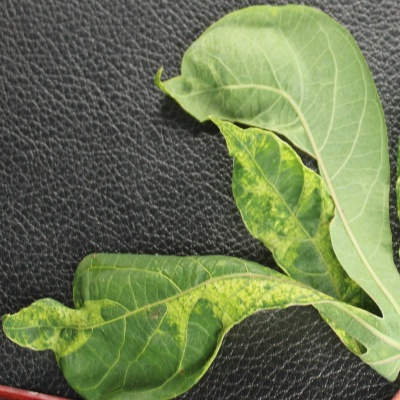
Crop: Cassava
Condition: mosaic